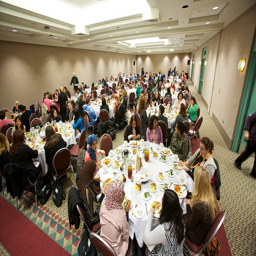
A conference area with people sitting at tables eating.
A crowded room is full of people sitting at tables.
A huge room of dining people, at a formal function
A group of people that are sitting at a table eating.
A crowd of people eating at table covered with white cloths.